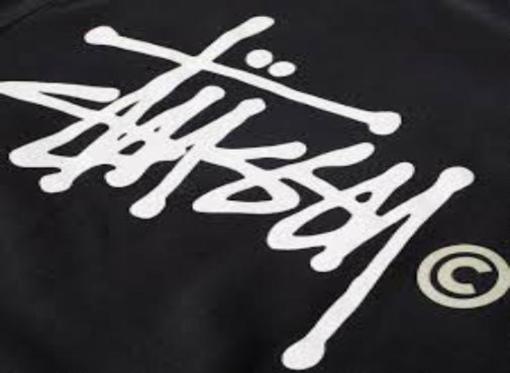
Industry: Clothes